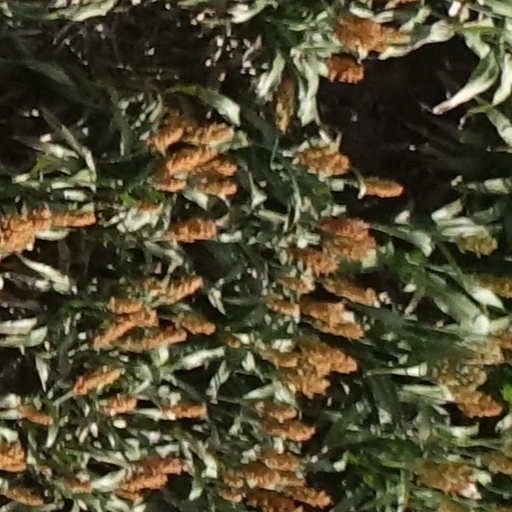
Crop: sorghum